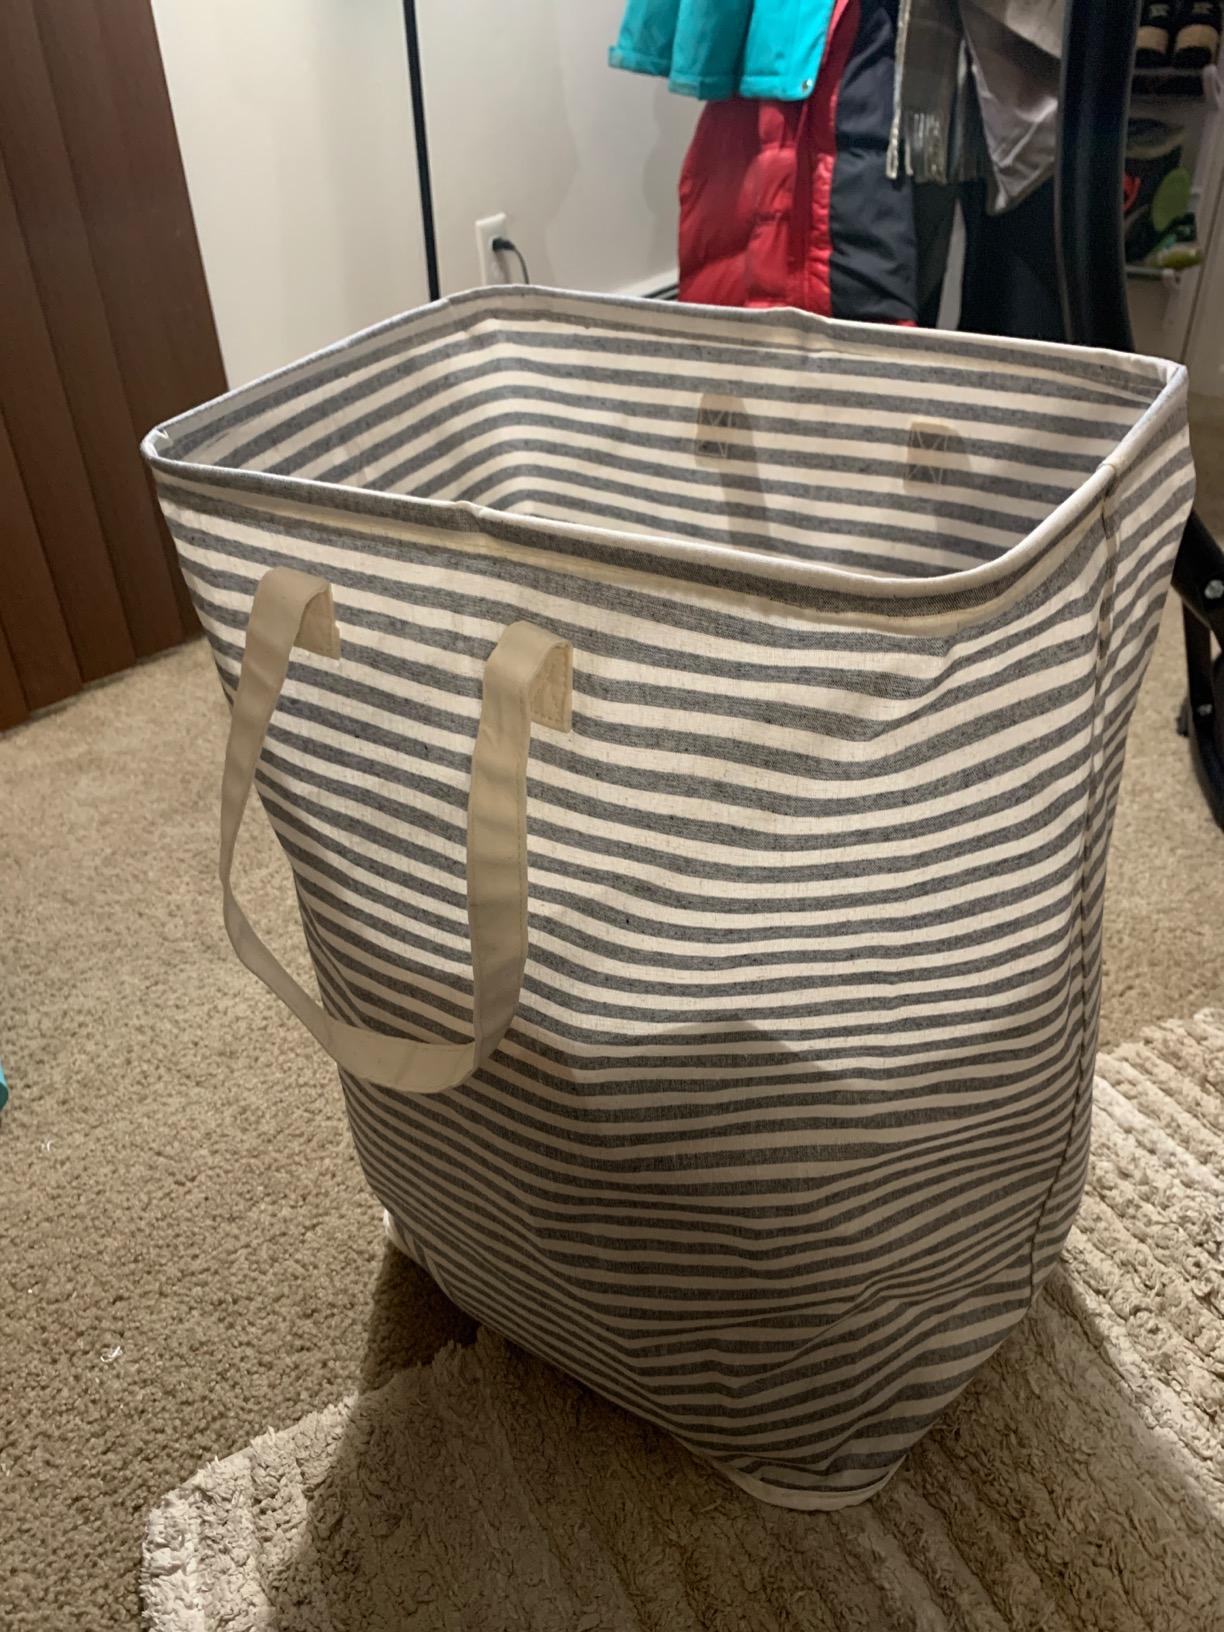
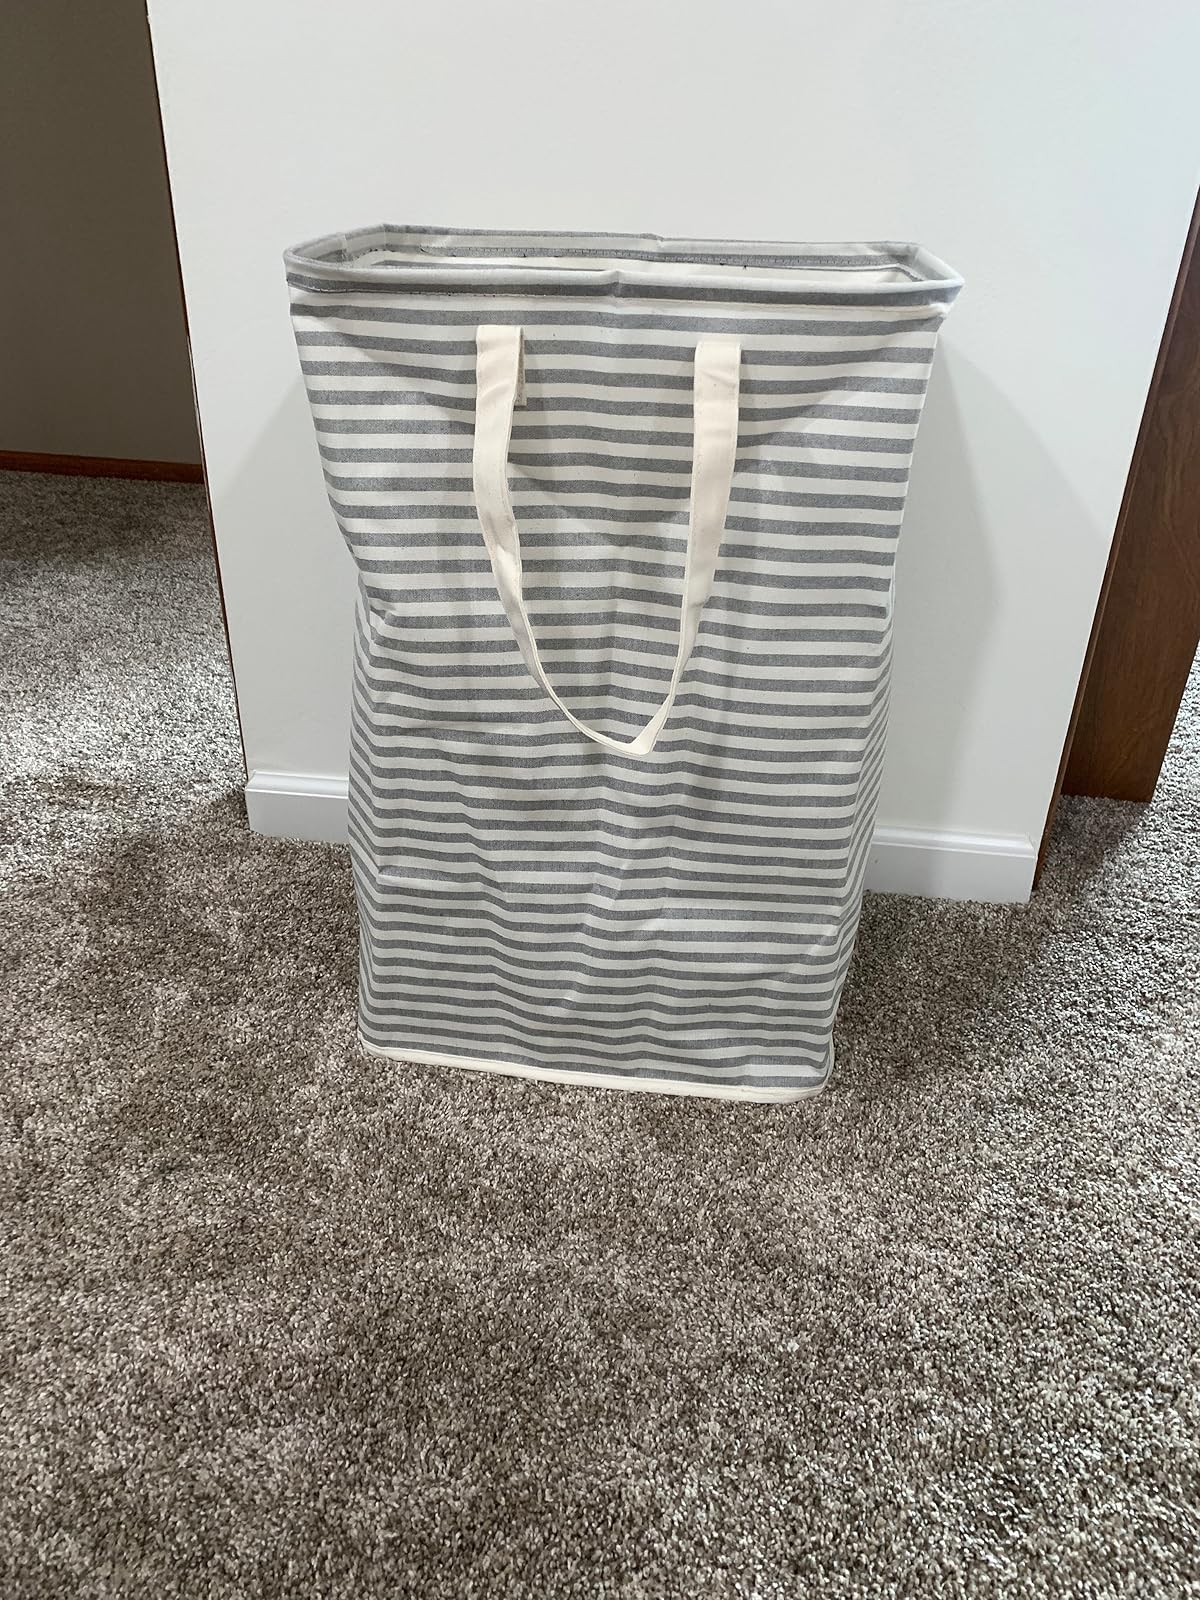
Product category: items_hamper
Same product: yes